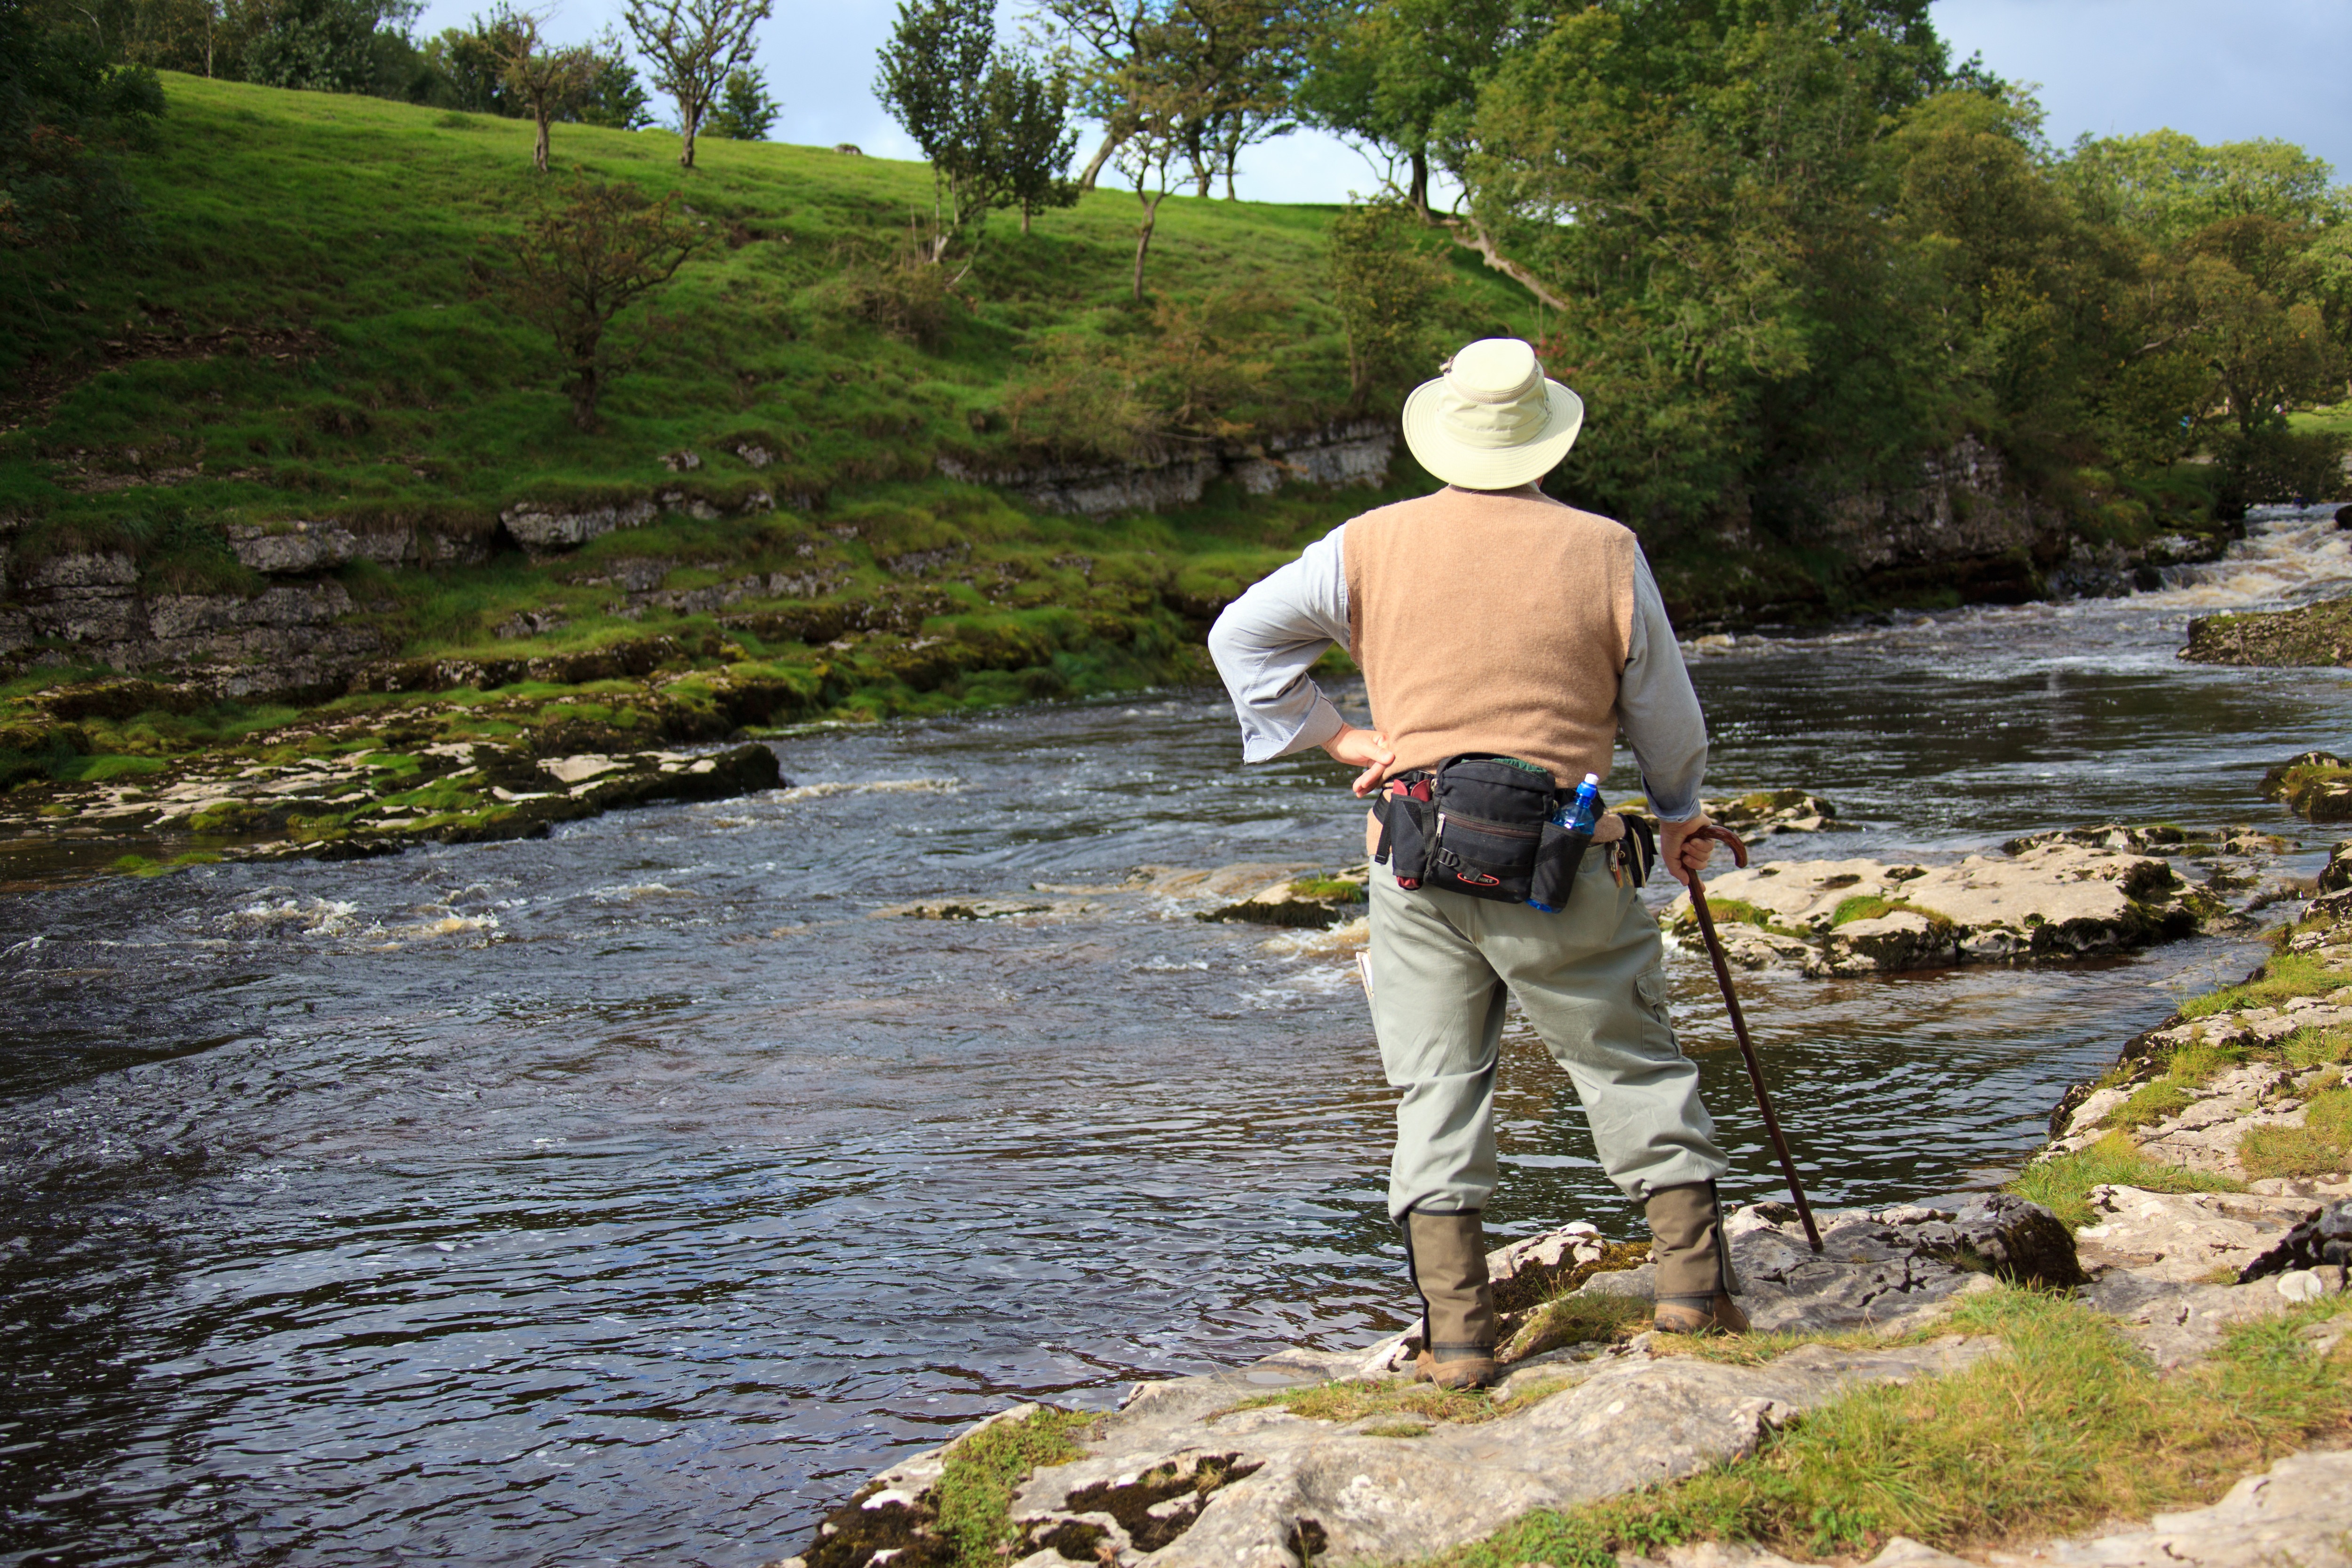
man, landscape, water, nature, wilderness, walking, person, people, hiking, sport, adventure, river, looking, tourist, travel, male, recreation, hiker, stream, green, hike, fishing, scenery, leisure, outdoors, fly fishing, outdoor recreation, recreational fishing